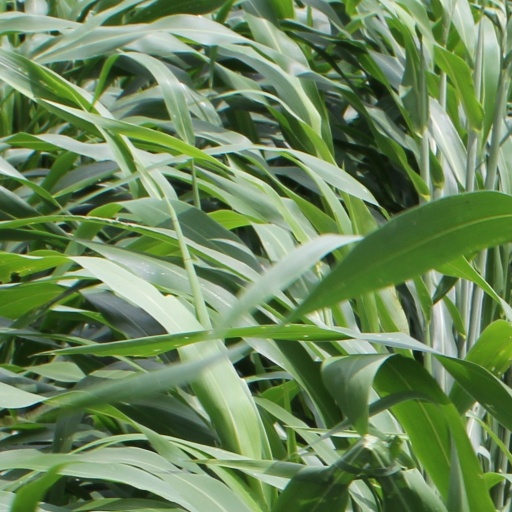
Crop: sorghum